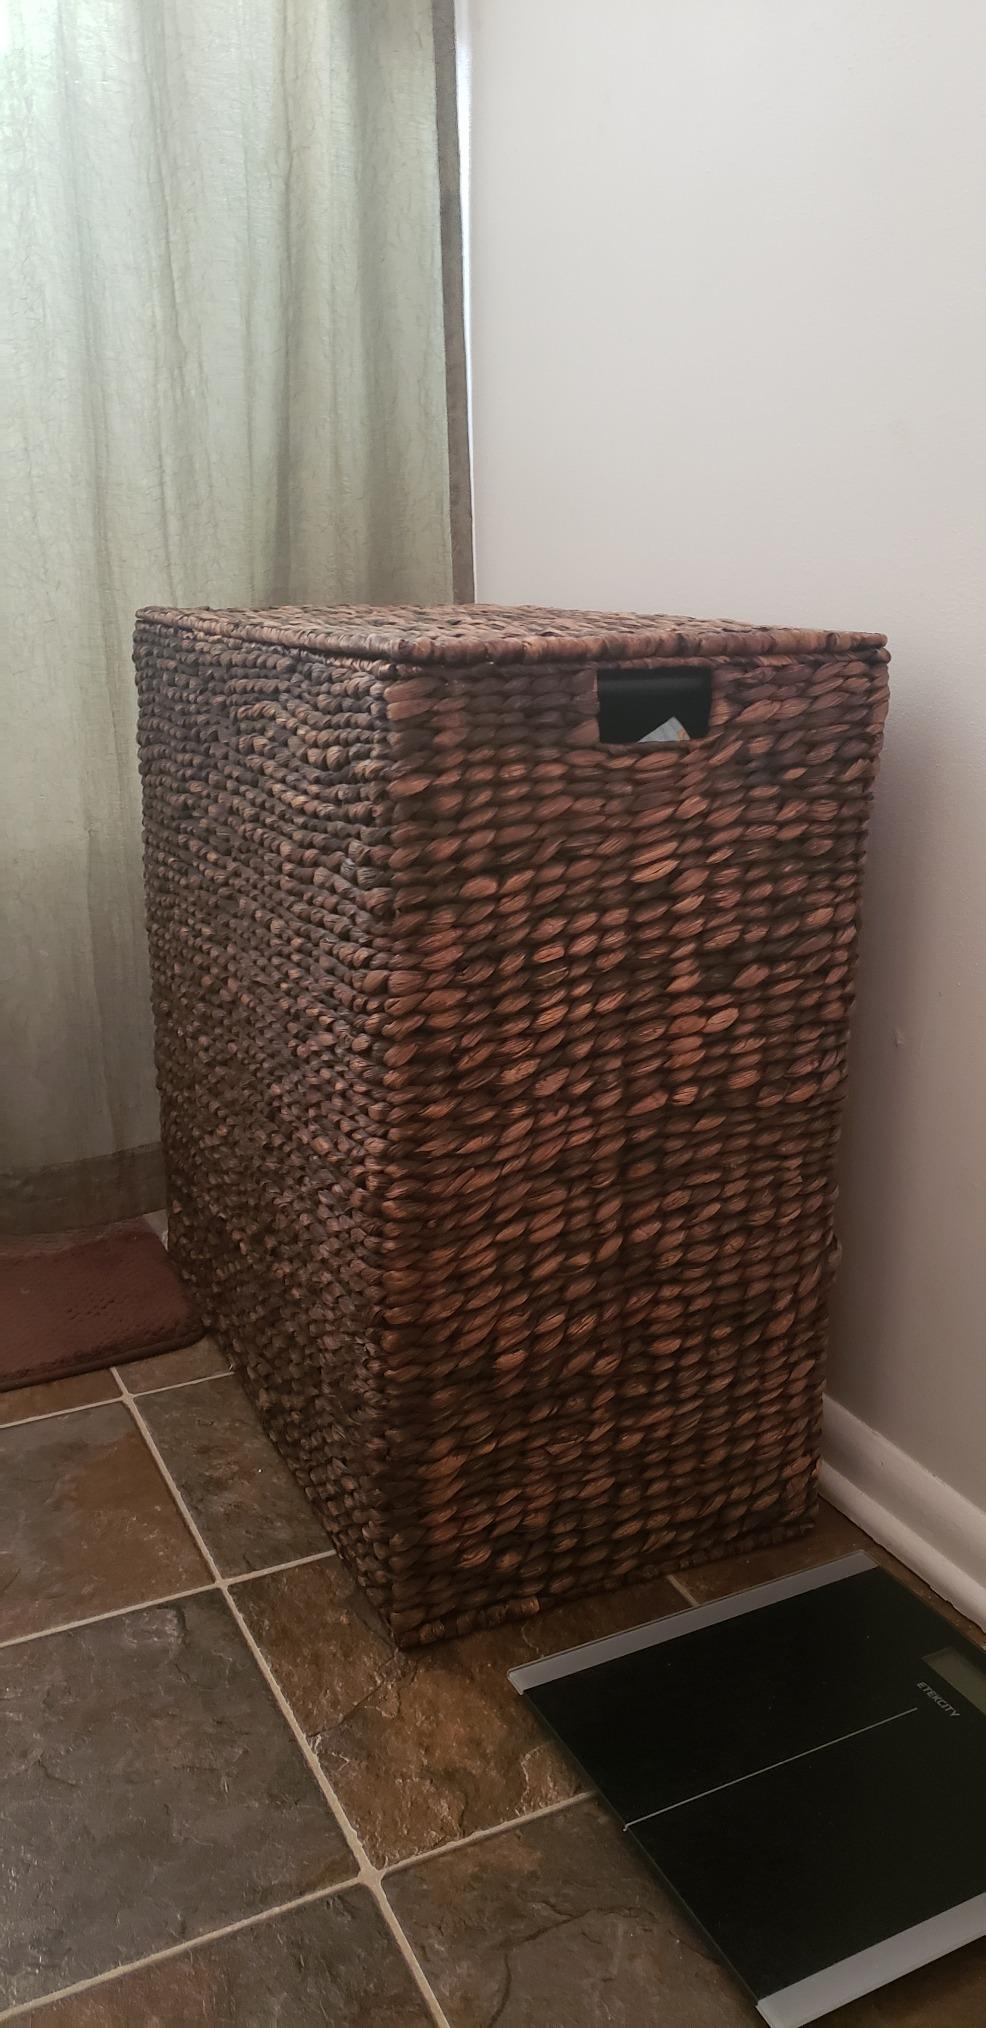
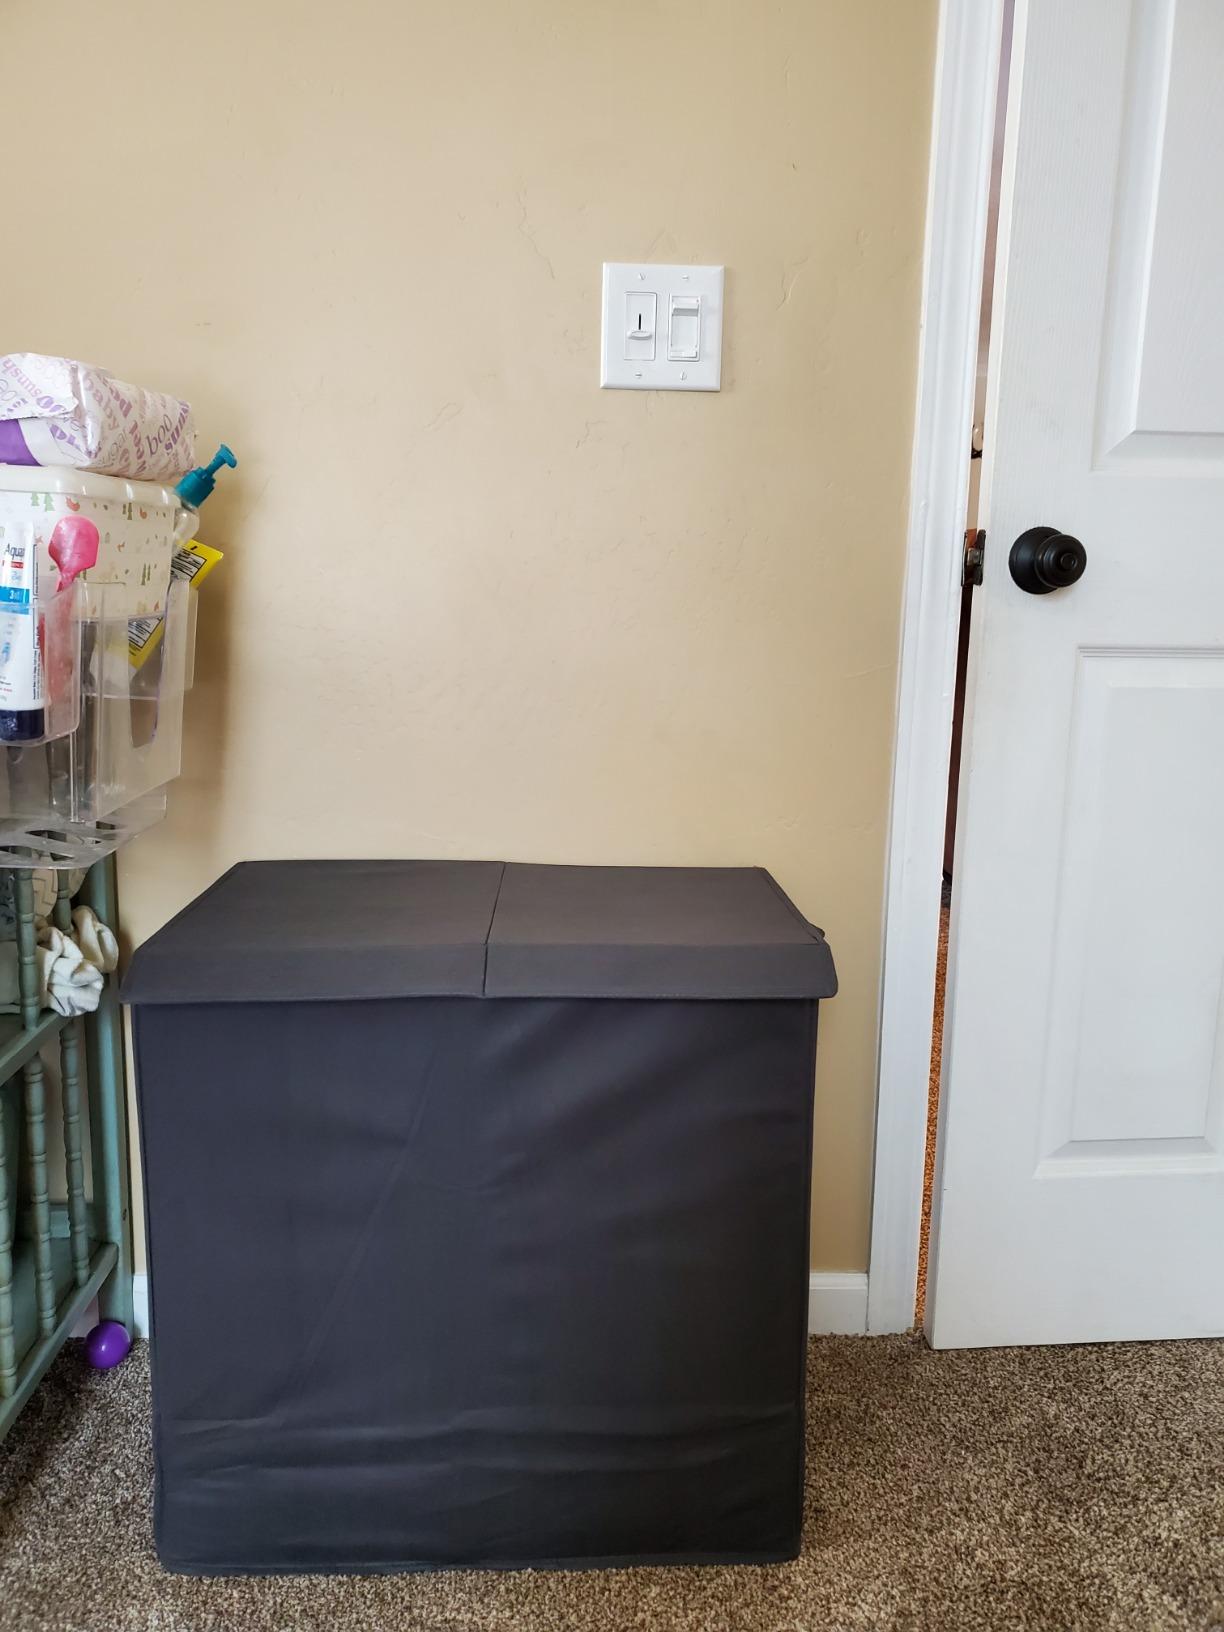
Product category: items_hamper
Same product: no